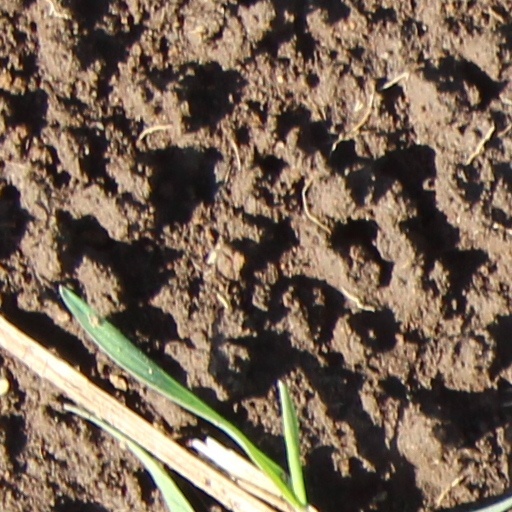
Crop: wheat